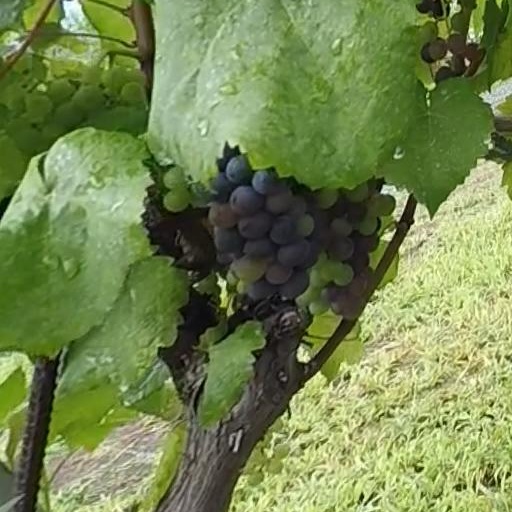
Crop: grape